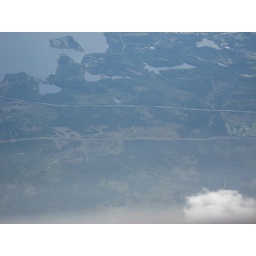
clouds reflected on the water below them